Harbord streetcar line

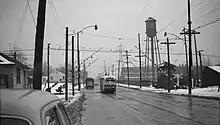
Westbound Harbord streetcar on Davenport Road at C.N.R. level crossing in February 1953

Prior to the creation of the TTC in 1921, the Toronto Railway Company had a 30-year franchise to operate streetcar services in Toronto, and it was the TRC that established streetcar service on Harbord Street.